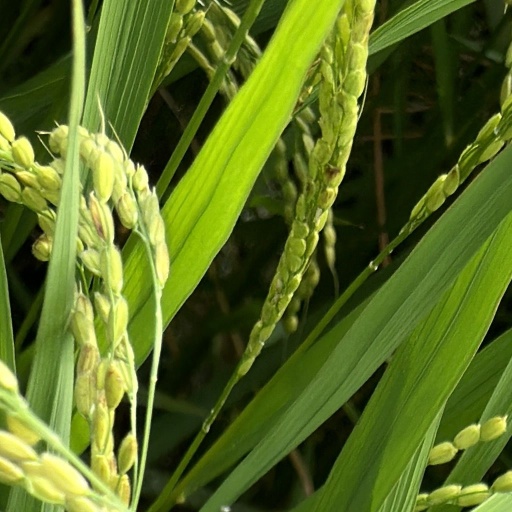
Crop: rice